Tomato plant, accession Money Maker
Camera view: tilt-top (135 deg); turntable rotation: 30 degrees
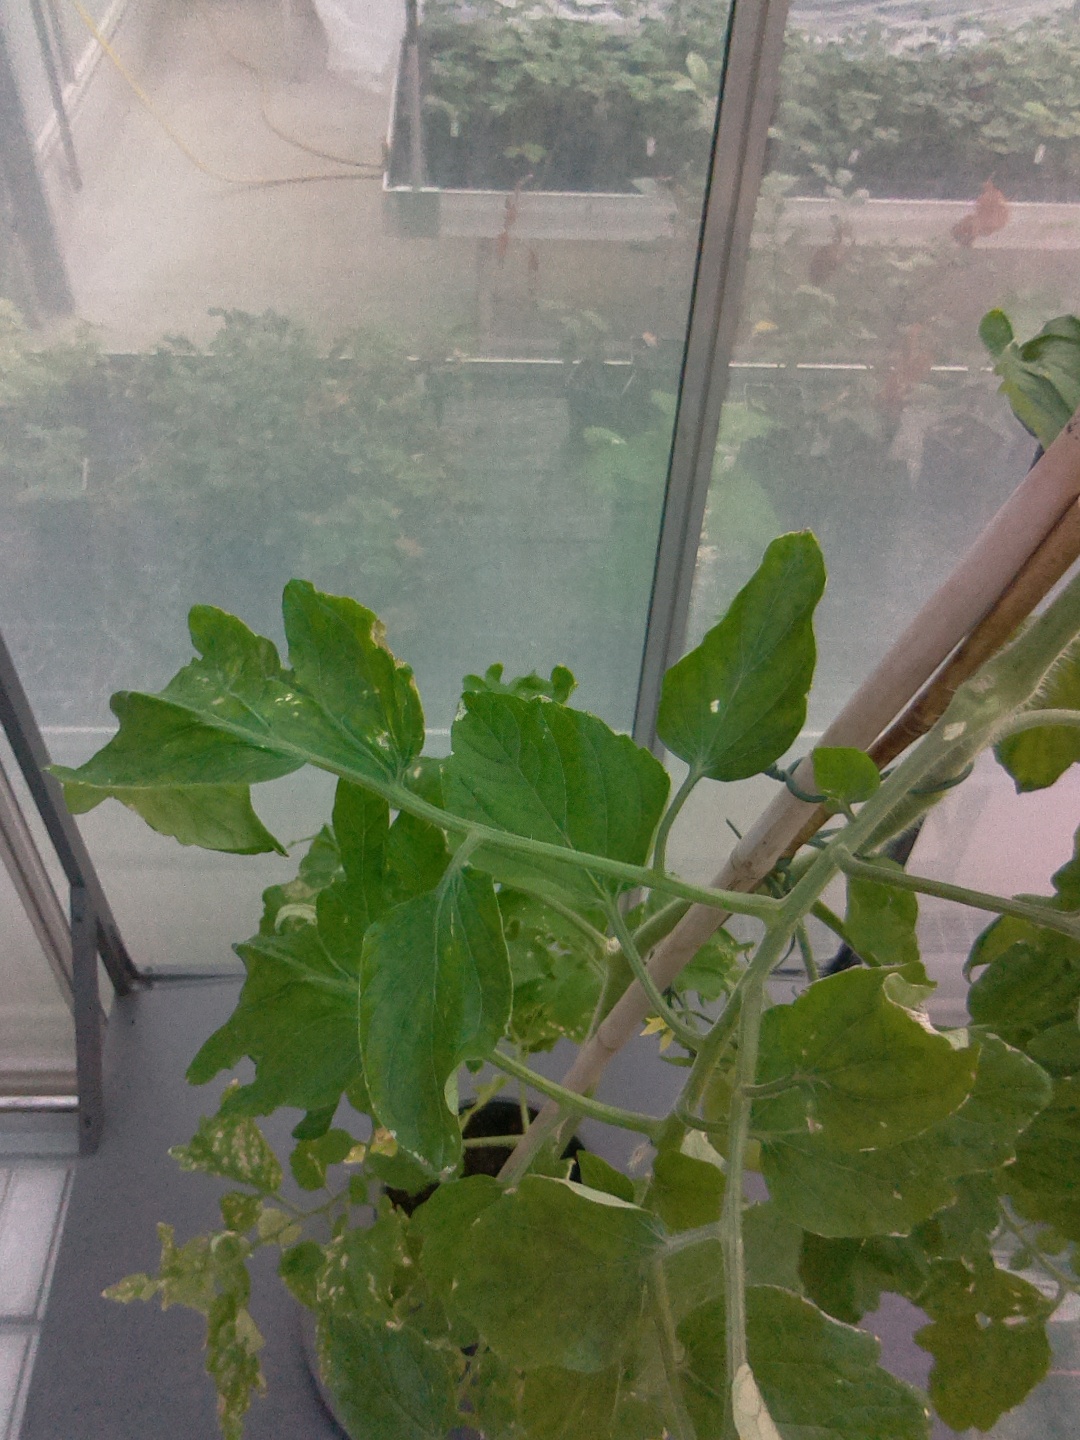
BBCH growth stage 75: 50%-60% of final fruit size